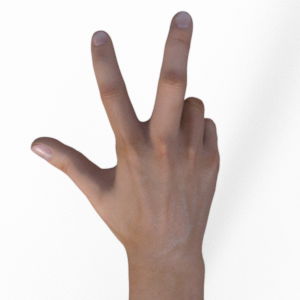
Label: scissors